Thessaloniki

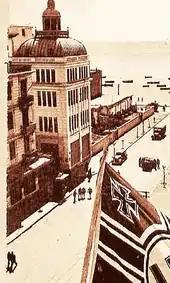
Part of Eleftherias Square and Stein mansion during the Axis occupation

Thessaloniki was also the centre of activities of the Young Turks, a political reform movement, which goal was to replace the Ottoman Empire's absolute monarchy with a constitutional government. The Young Turks started out as an underground movement, until finally in 1908, they started the Young Turk Revolution from the city of Thessaloniki, which lead to of them gaining control over the Ottoman Empire and put an end to the Ottoman sultans power. Eleftherias (Liberty) Square, where the Young Turks gathered at the outbreak of the revolution, is named after the event. Turkey's first president Mustafa Kemal Atatürk, who was born and raised in Thessaloniki, was a member of the Young Turks in his soldier days and also partook in the Young Turk Revolution.